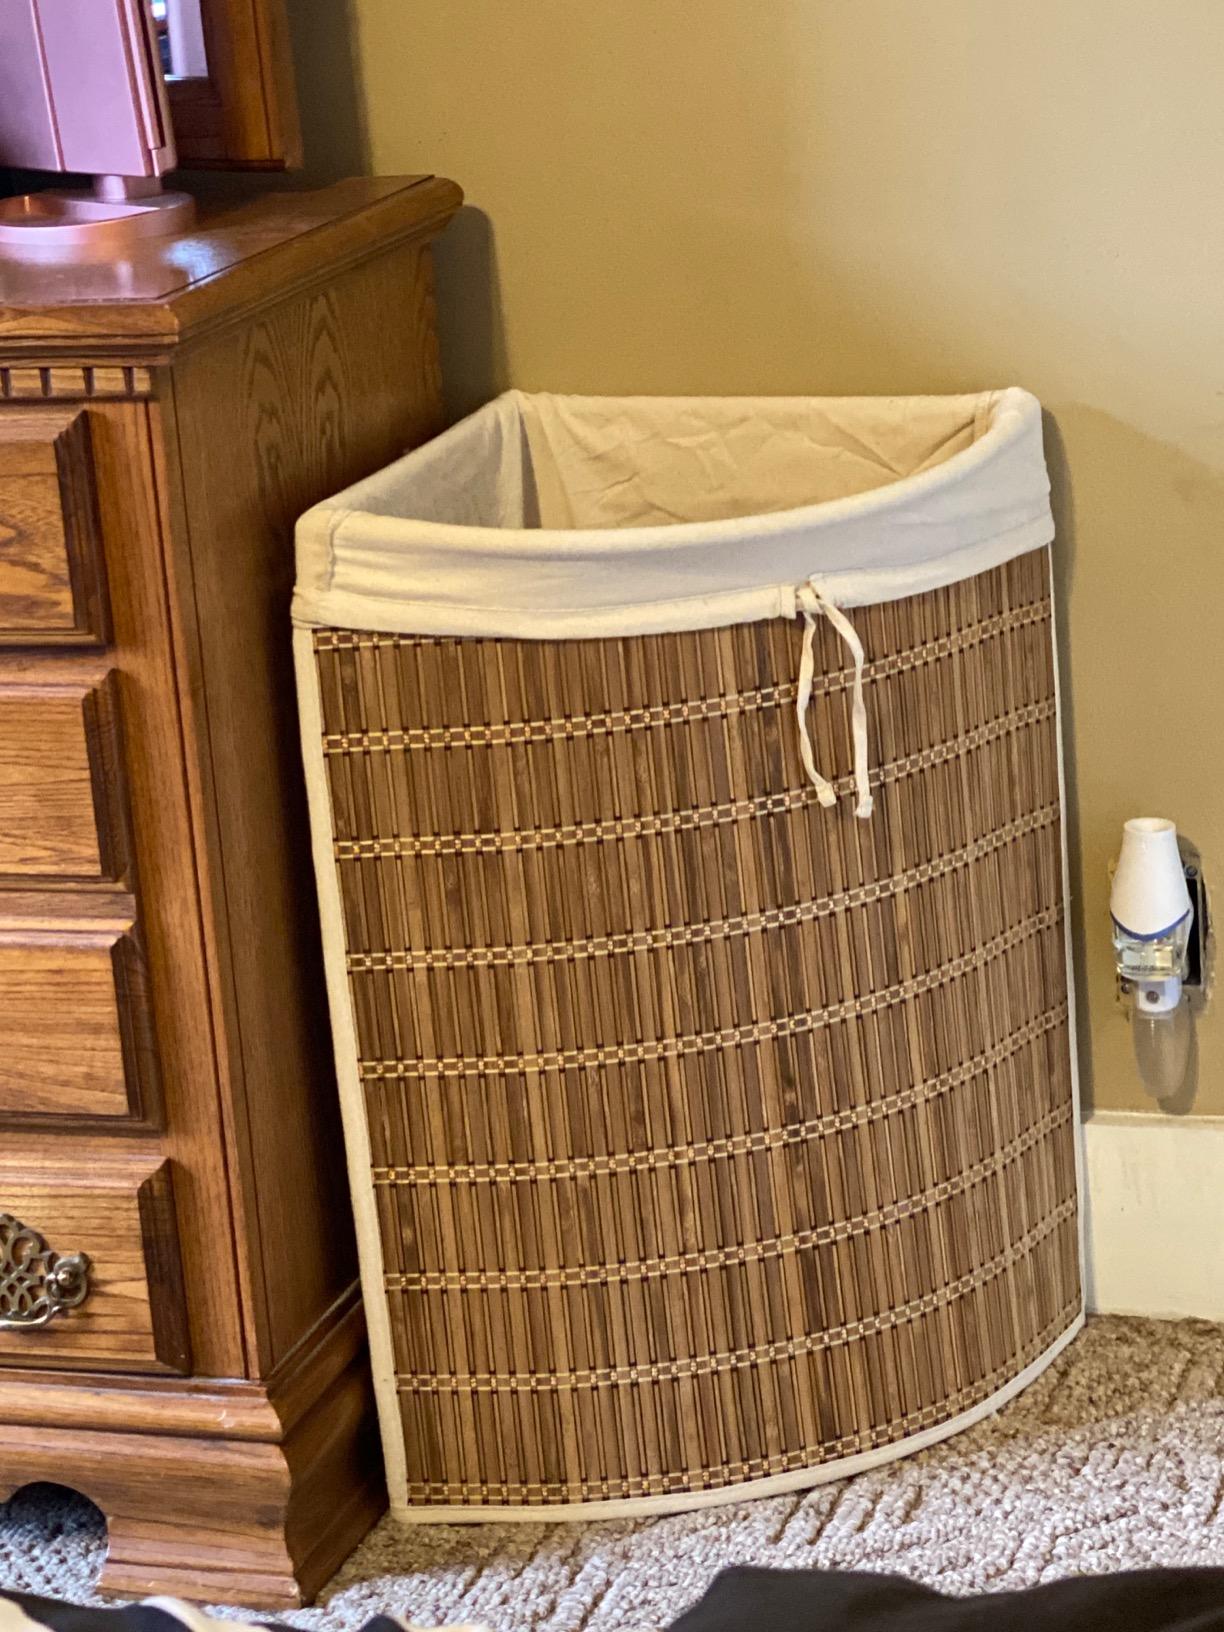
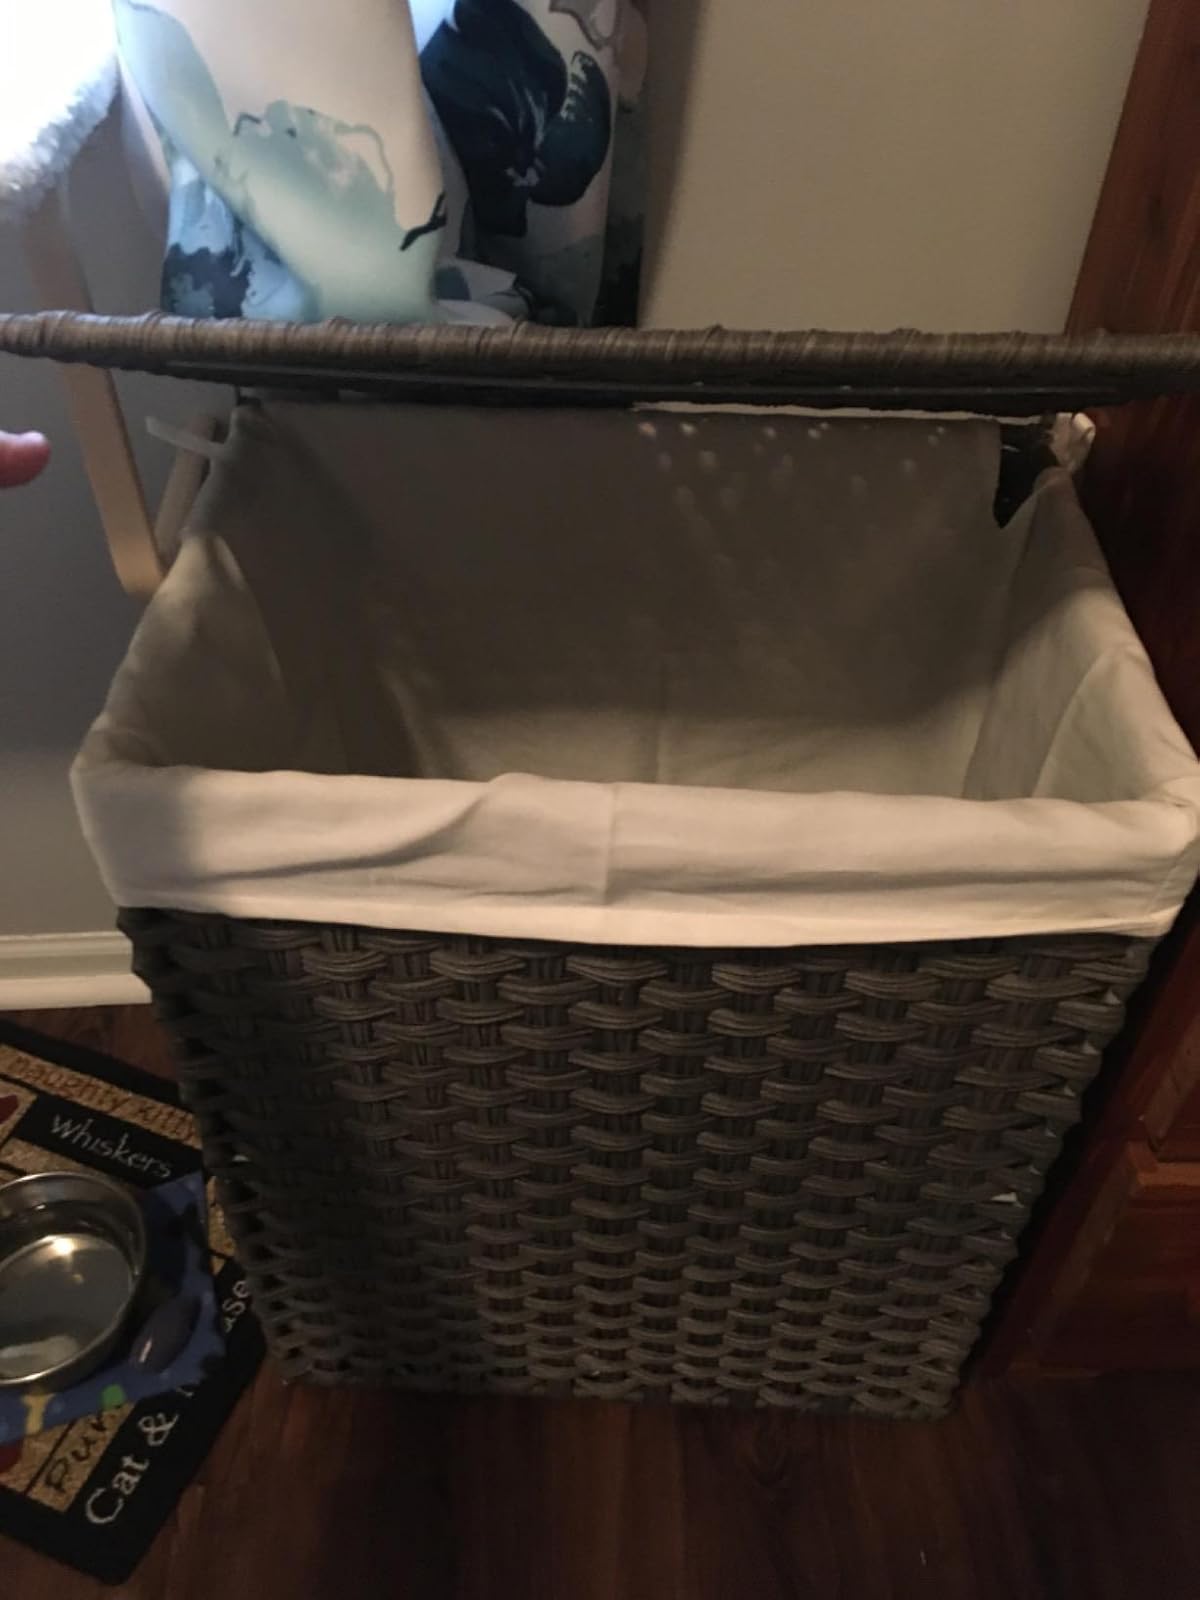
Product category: items_hamper
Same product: no